62nd Operations Group

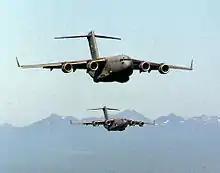
C-17s preparing to land at McChord AFB

From 1991, its squadrons flew a variety of exercises and training missions and provided airlift for worldwide contingencies and humanitarian relief efforts. Flew resupply missions for Operation Deep Freeze, Antarctica, 1997–. Group elements conducted aerial delivery of rations to Afghan towns and villages during Global War on Terrorism contingency operations in 2001.